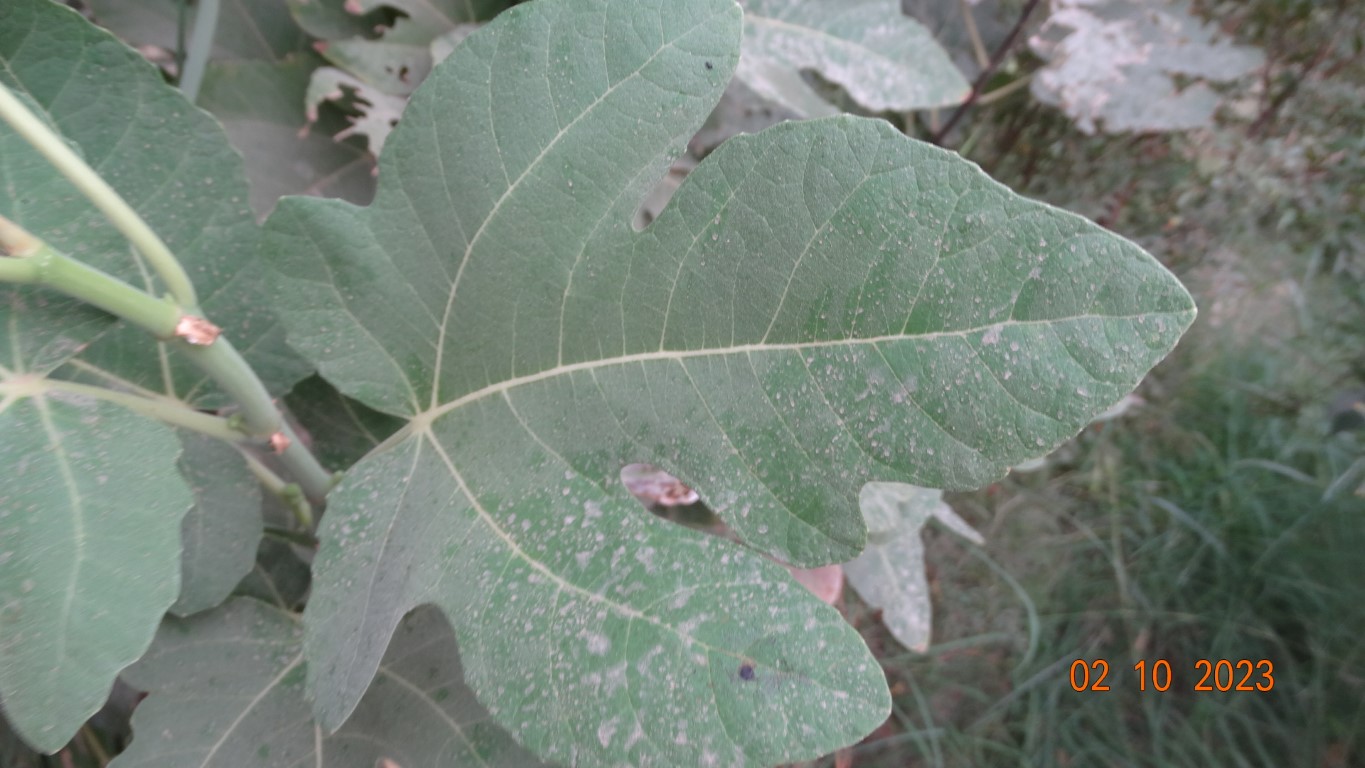
Label: healthy